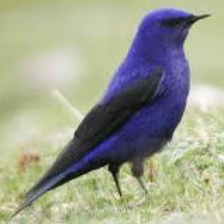
Species: GRANDALA
Scientific name: GRANDALA COELICOLOR